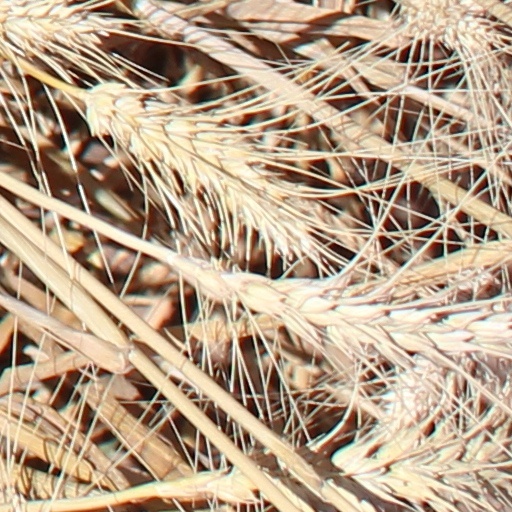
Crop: wheat